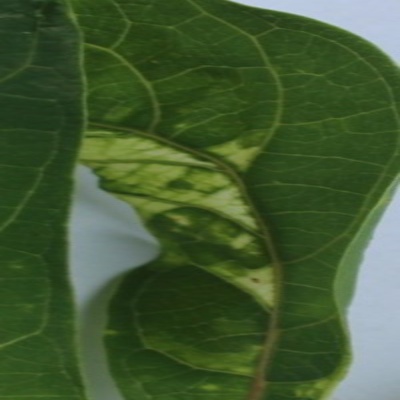
Crop: Cassava
Condition: mosaic